Allan Brigham

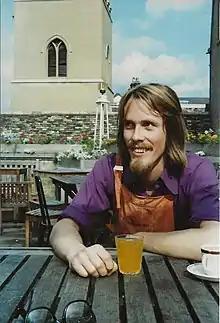
Allan Brigham. Teabreak at Cambridge Arts Theatre roof garden. Summer 1980.

Allan Brigham (1951–2020) was a British road sweeper, historian, and tour guide.